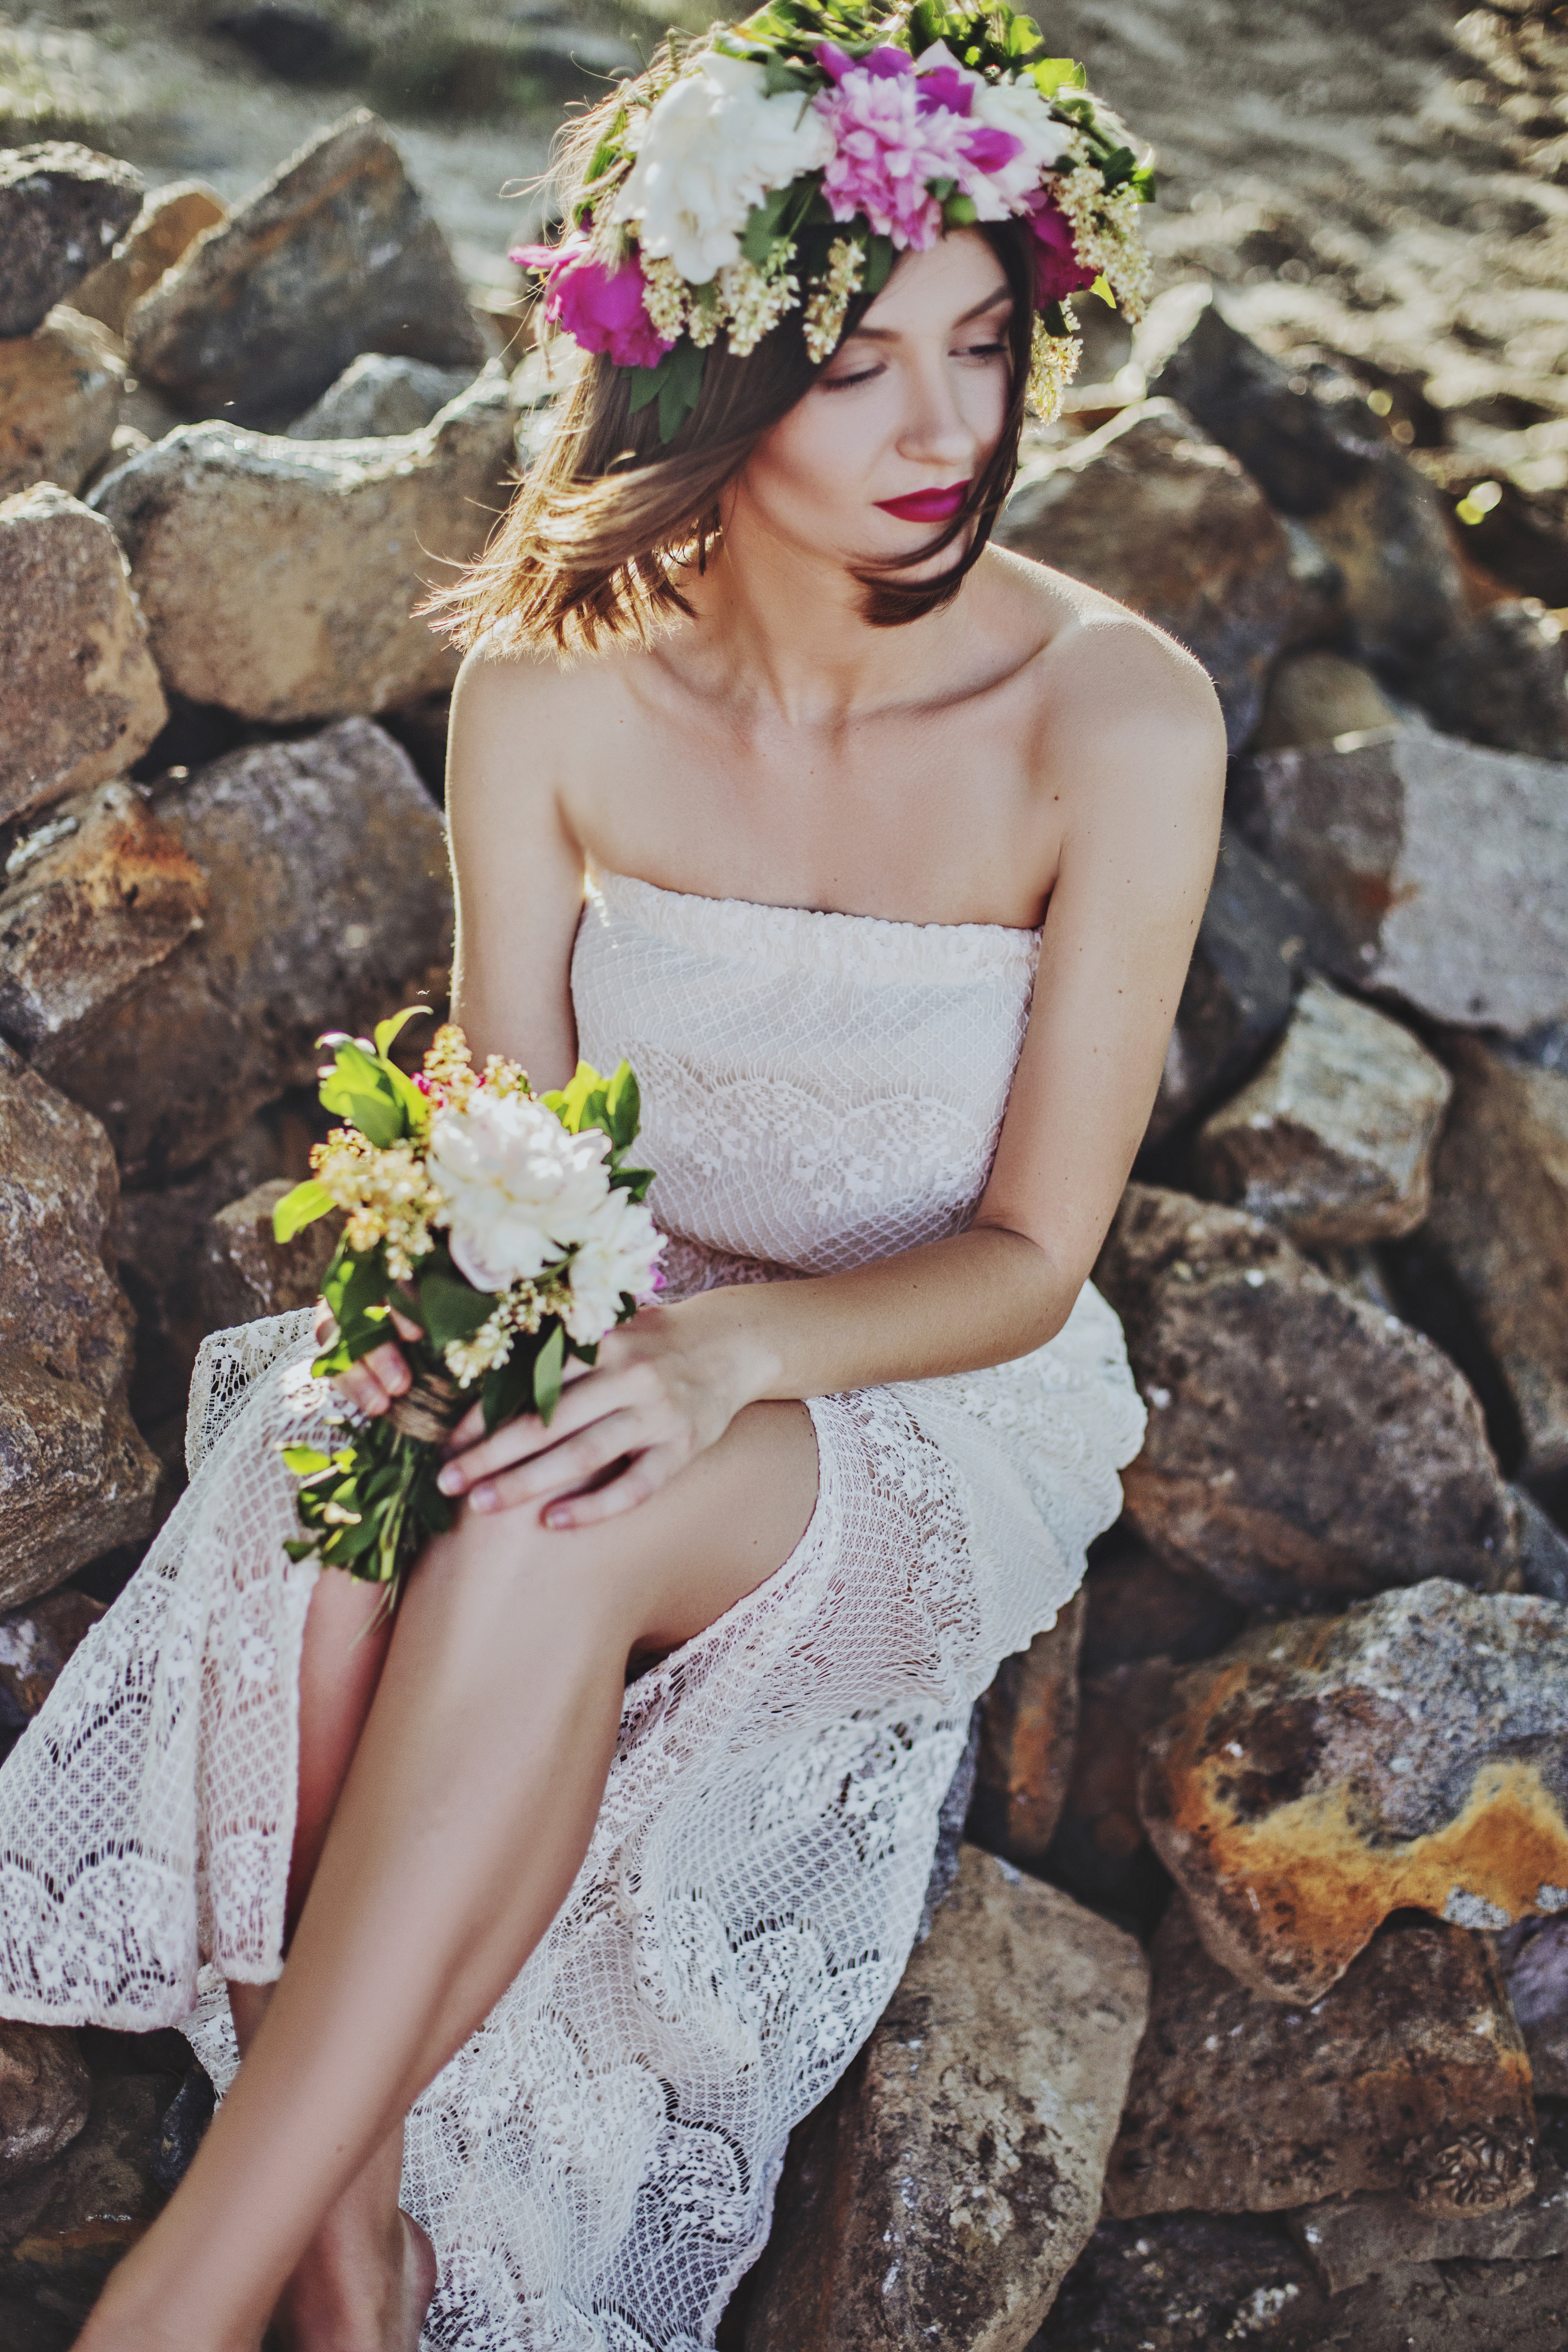
person, woman, photography, flower, female, bouquet, model, spring, fashion, clothing, wedding dress, bride, flowers, rocks, ceremony, dress, photograph, beauty, gown, photo shoot, bridal clothing